Erotic horror

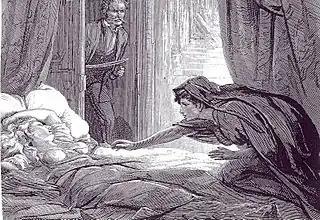
"Carmilla" by Sheridan Le Fanu is an example of lesbian erotic horror

Erotic horror, alternately called horror erotica or dark erotica, is a genre of fiction in which sensual or sexual imagery are blended with horrific overtones or story elements for the purpose of sexual arousal. Horror fiction of this type is most common in literature, film and video games.